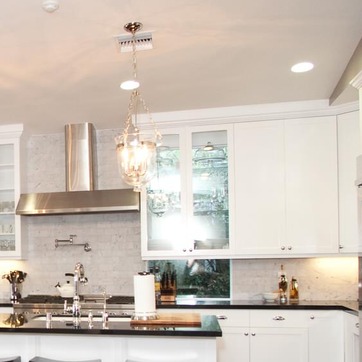
Material: glass